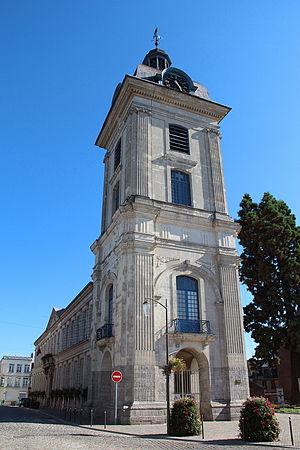
Hôtel de ville de Le Quesnoy (Nord, France).
Le Quesnoy est une commune française, située dans le département du Nord et la région Hauts-de-France.